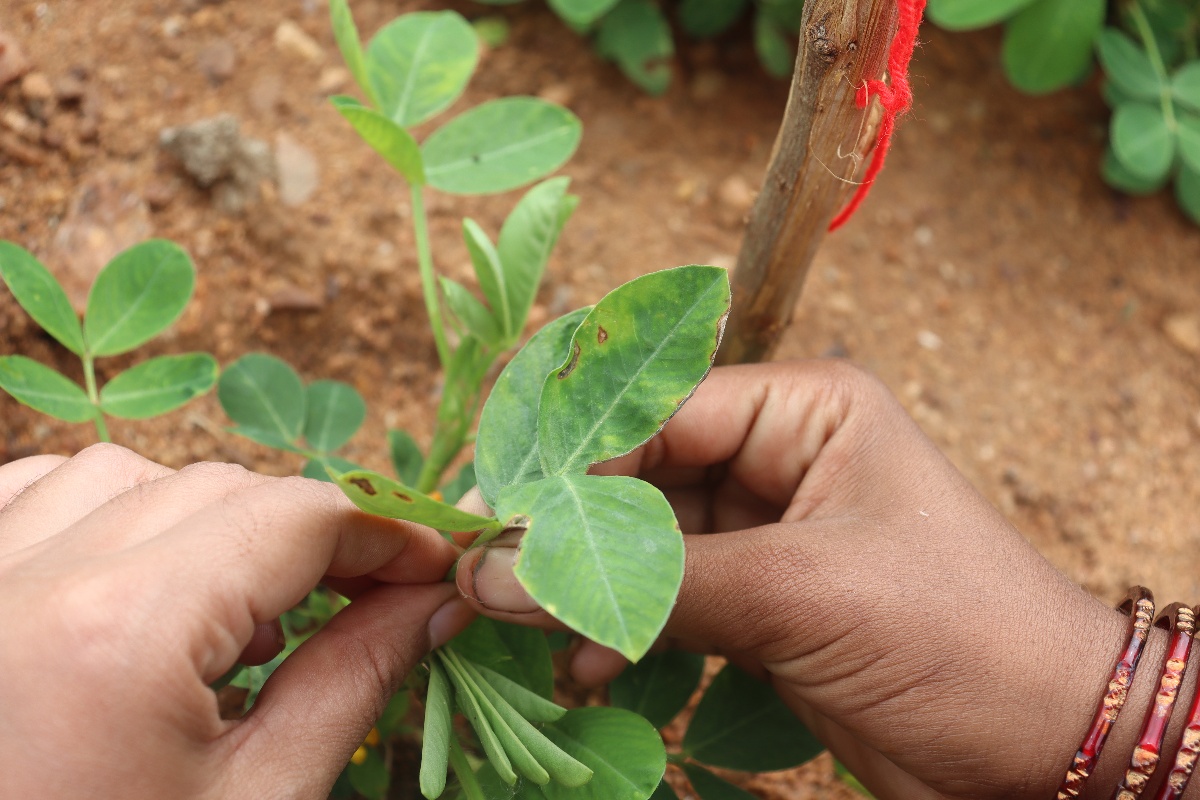
Label: healthy leaf